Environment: real
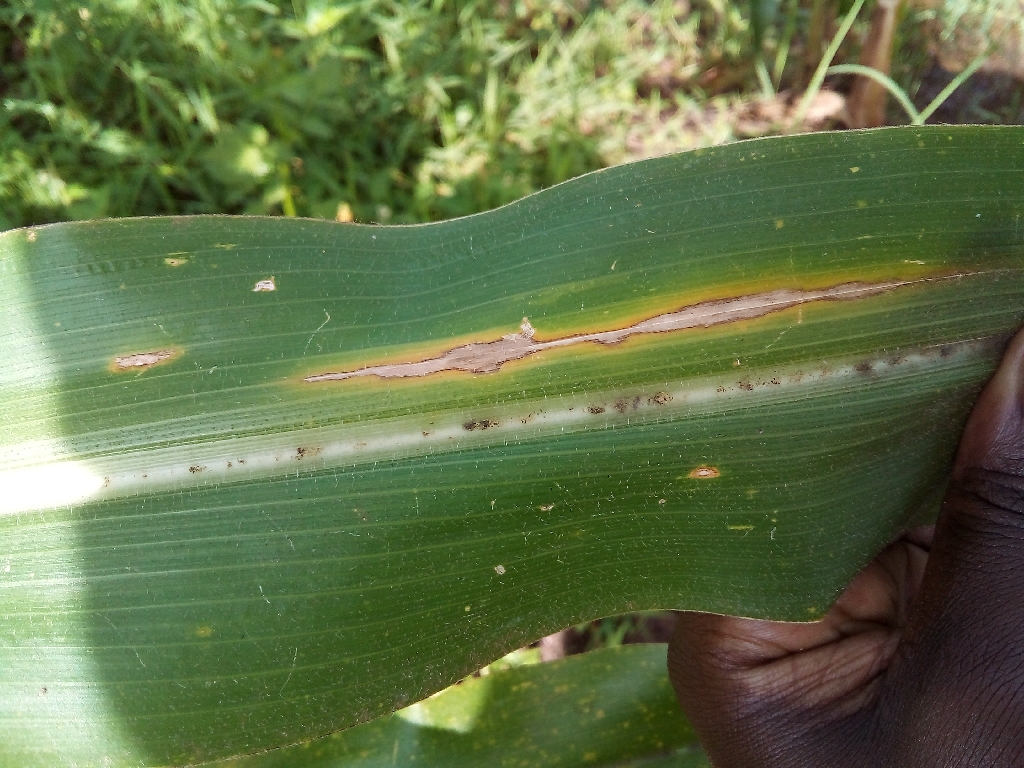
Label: northern_corn_leaf_blight